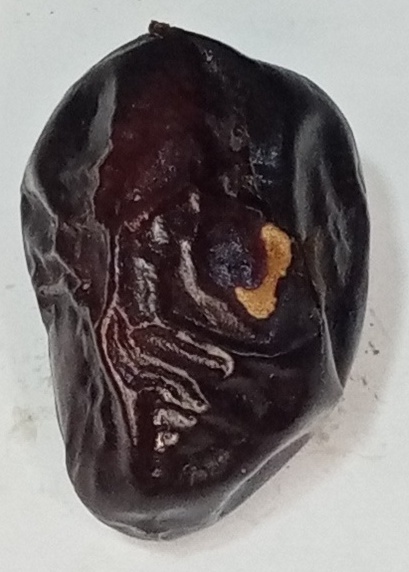
Variety: kupro
Size: large
Grade: grade-2